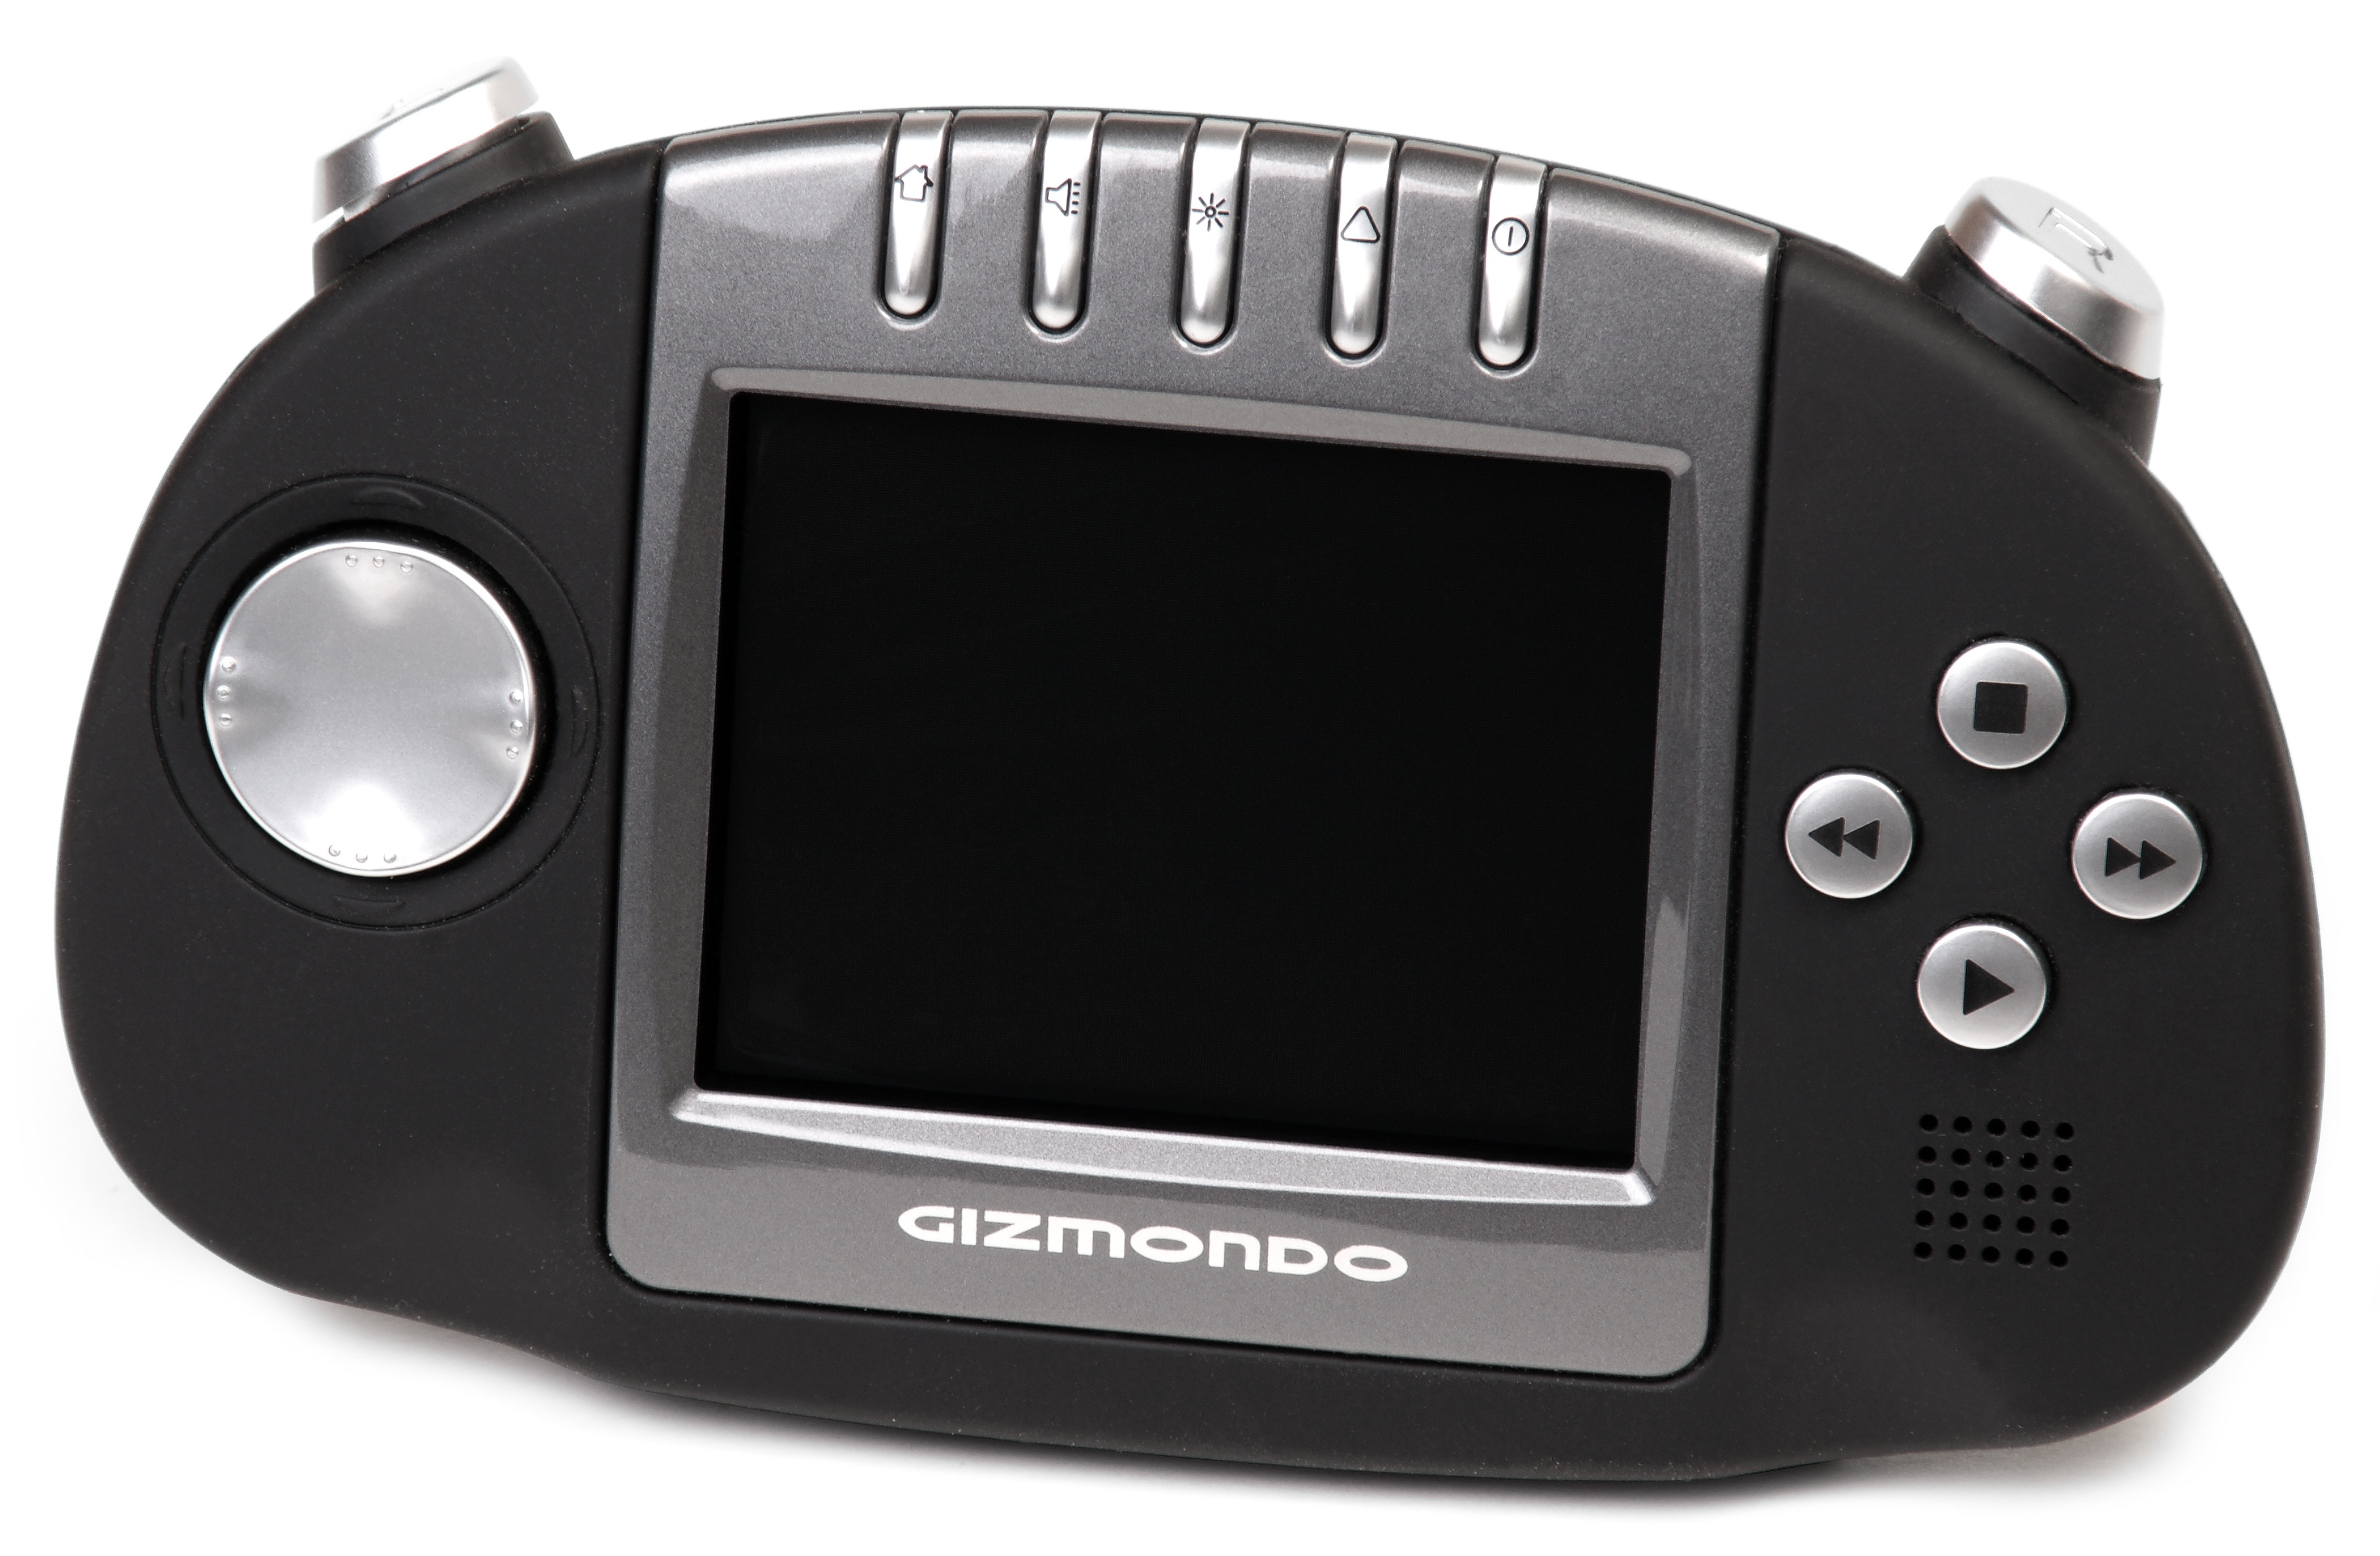
technology, video game, play, gadget, toy, device, product, electronics, multimedia, entertainment, computer game, video game console, gizmodo